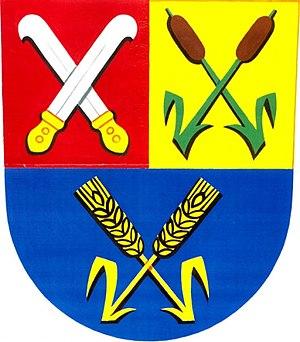
Osek nad Bečvou est une commune du district de Přerov, dans la région d'Olomouc, en Tchéquie. Sa population s'élevait à 1 260 habitants en 2018.